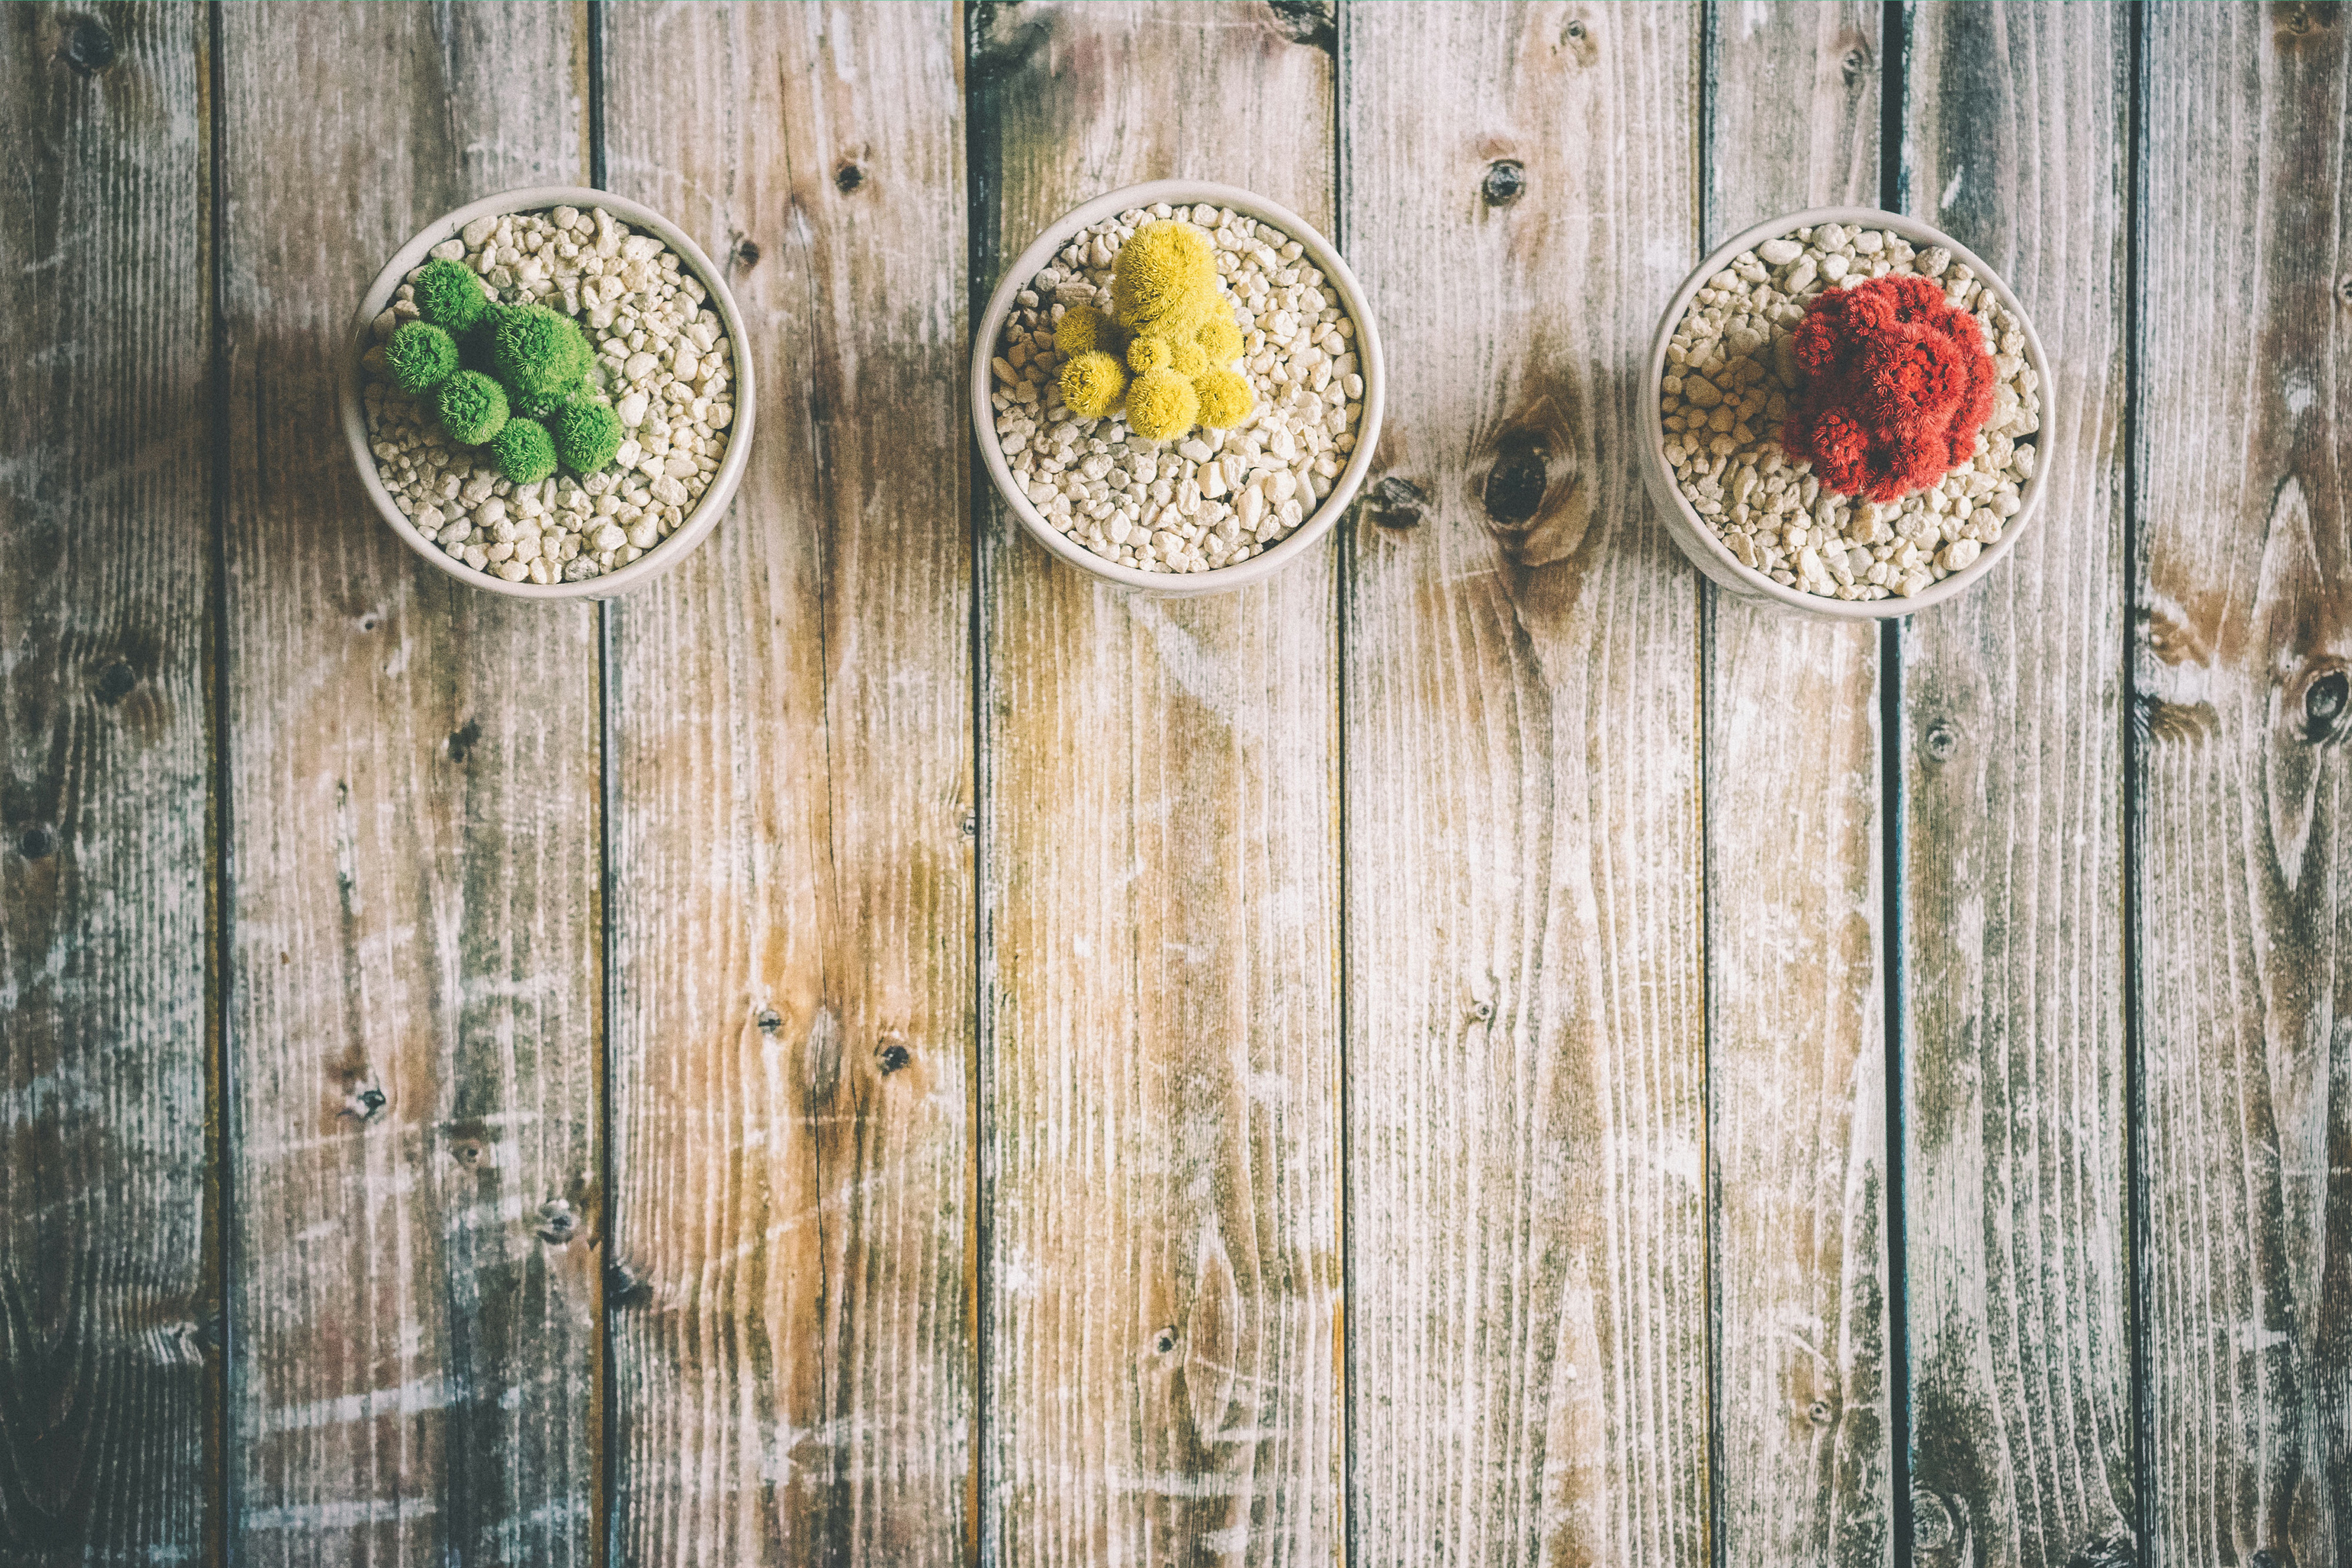
wood, still life photography, yellow, plant, vegetarian food, pattern, still life, window